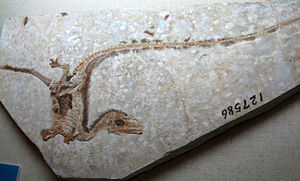
Sinosauropteryx / Udseende / Fjer
Holotype fossil af Sinosauropteryx prima med aftryk af mulige fjer.
Sinosauropteryx er den først fundne og mest primitive dinosaur-slægt som havde fjer. Den levede i Kina i den tidlige kridttid for 125 millioner til 122 millioner år siden og var måske nært beslægtet med Compsognathus. Det var den første dinosaur, som blev fundet i Liaoning. De største kendte eksemplarer var 1,0-1,2 m lange, hvoraf det meste var deres særdeles lange hale.